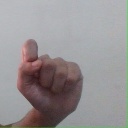
अक्षर: घ